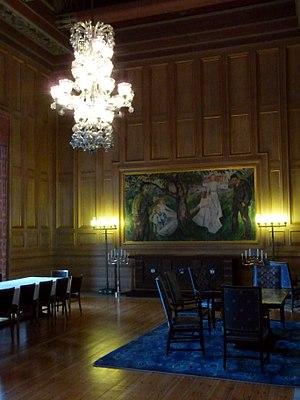
Intérieur de l’Hôtel de Ville